Gillespie and the Guards

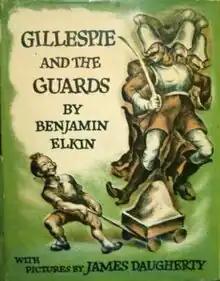

Gillespie and the Guards is a 1956 picture book written by Benjamin Elkin and illustrated by James Daugherty. The book tells the story of a boy who attempts to fool the king's guard. The book was a recipient of a 1957 Caldecott Honor for its illustrations.